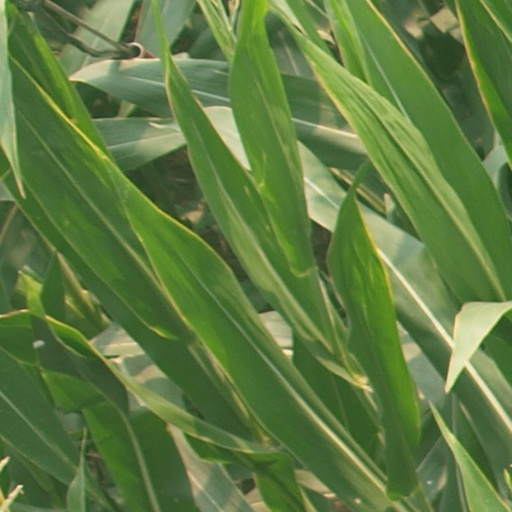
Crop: maize; corn